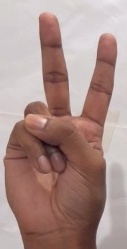
ASL sign: V